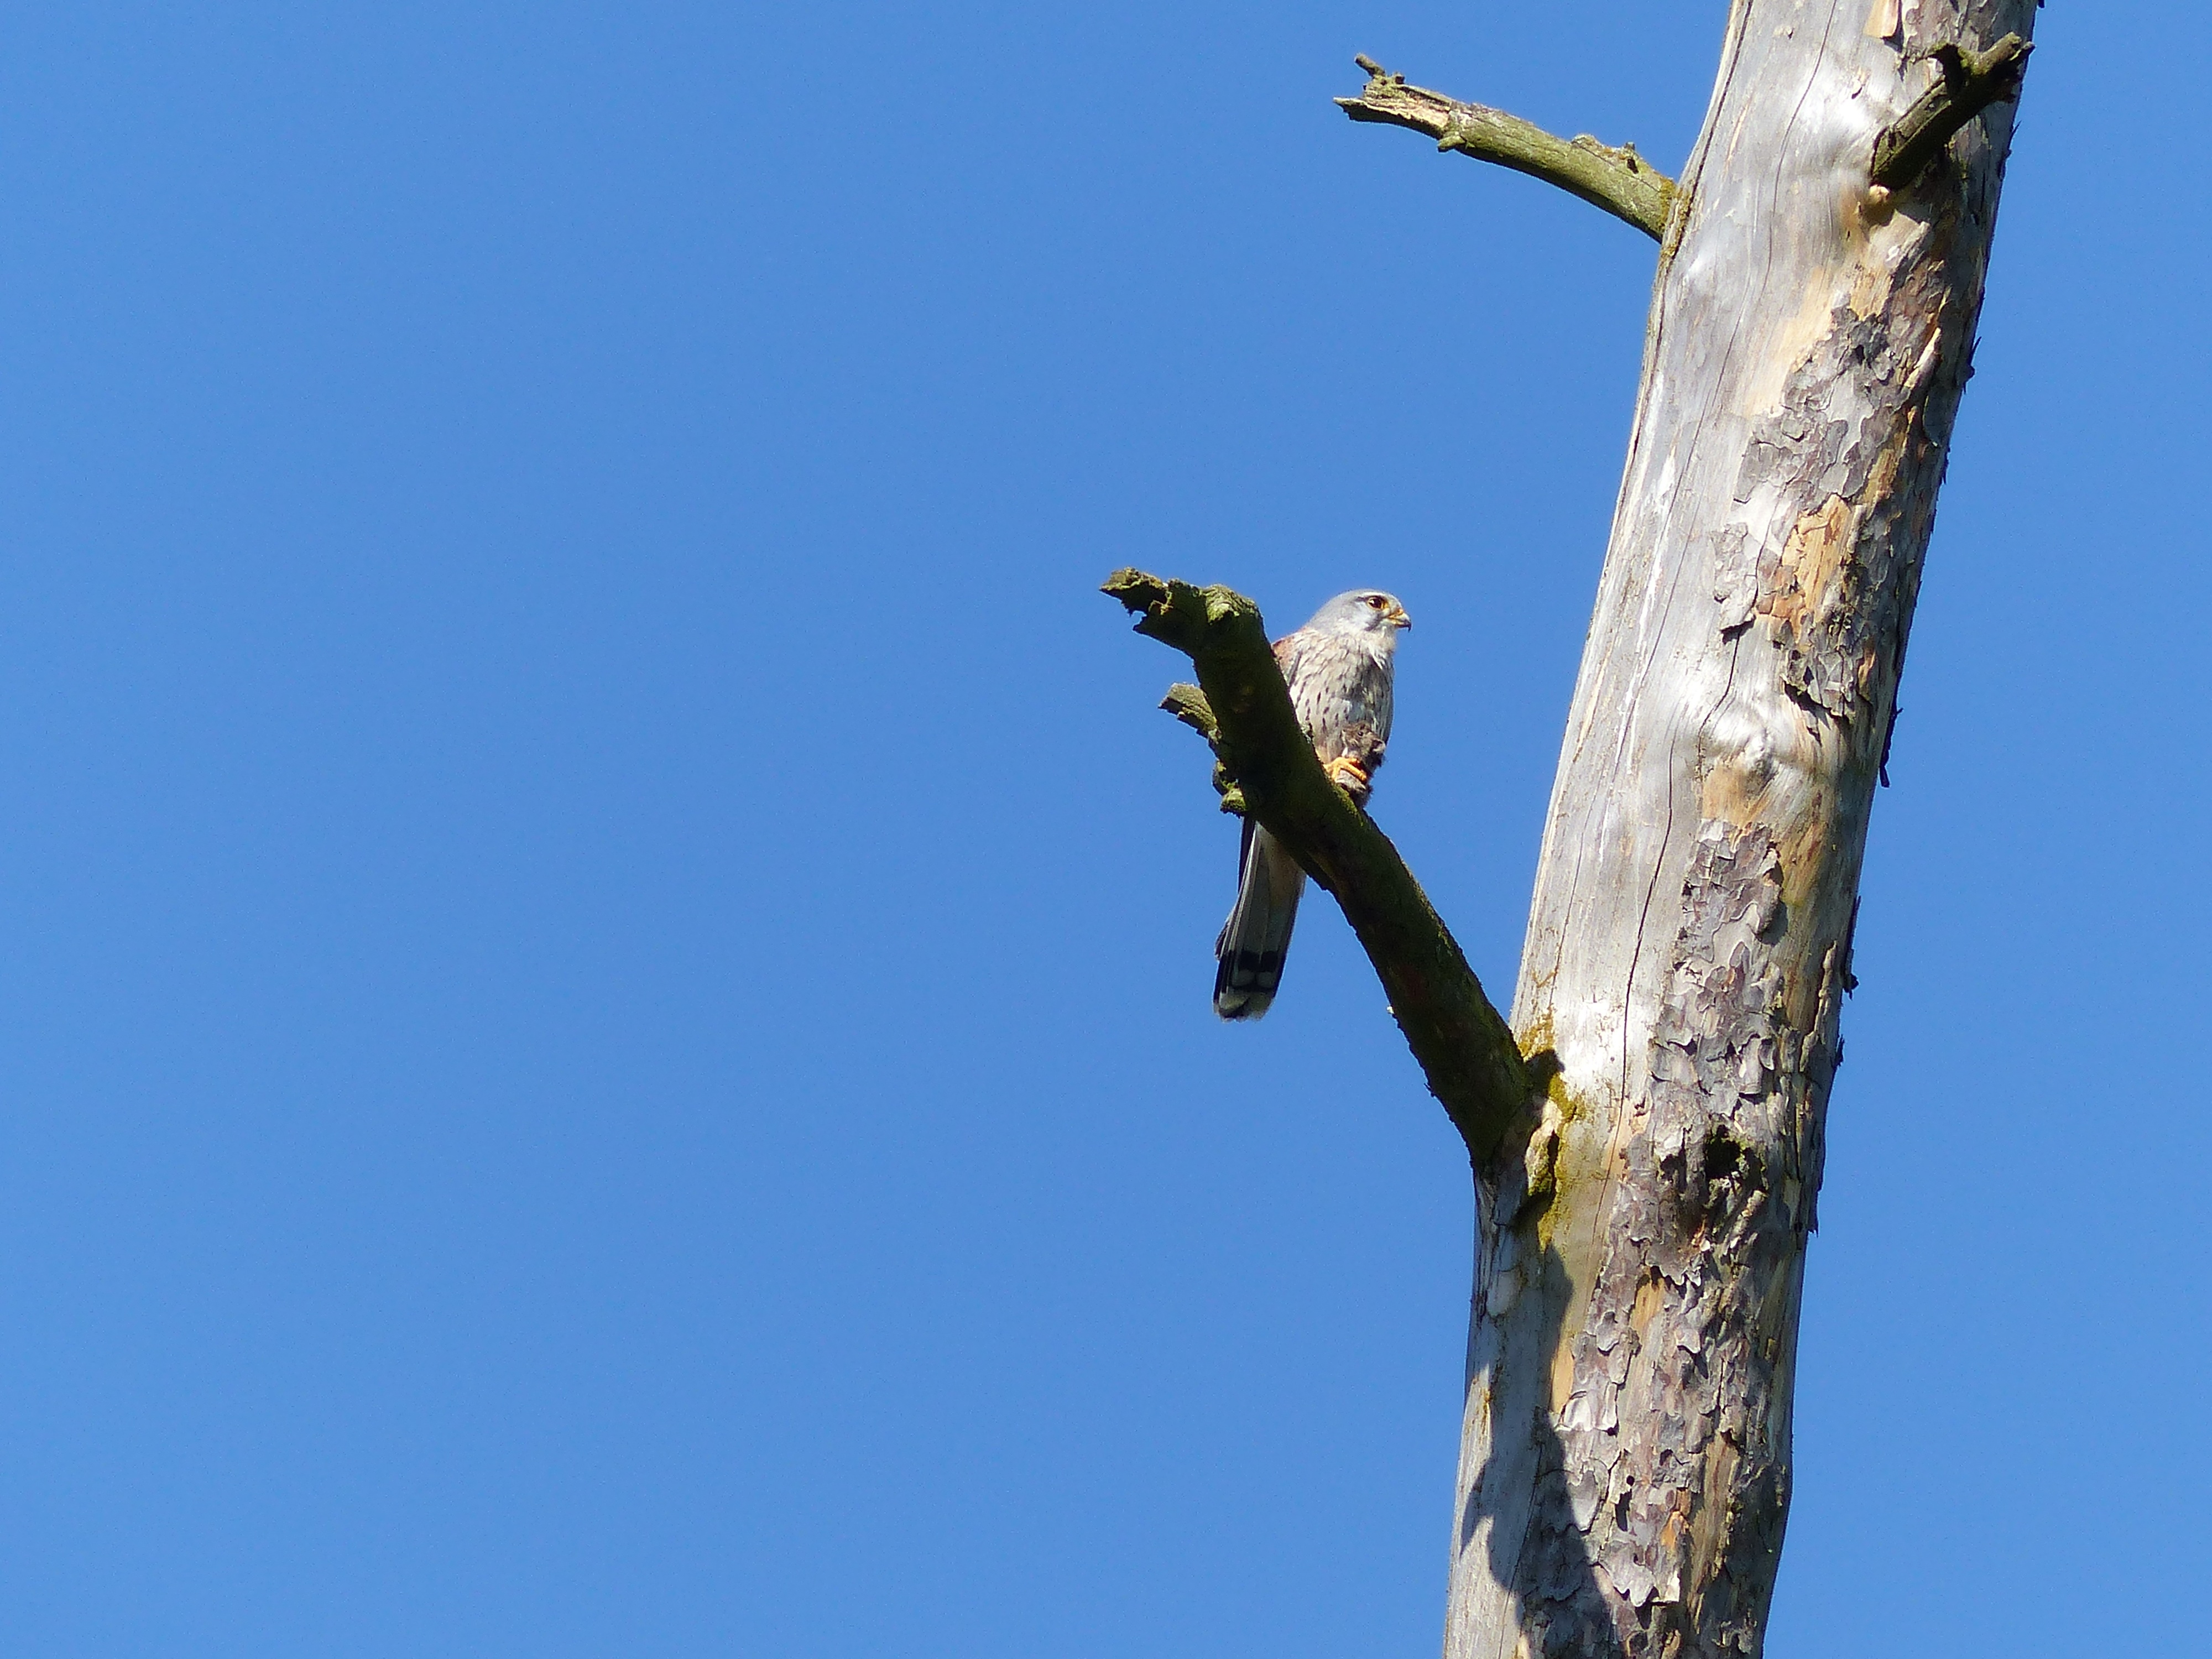
tree, branch, bird, sky, blue, raptor, falcon, perching bird